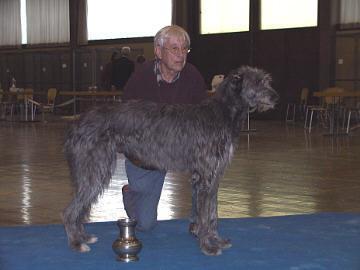
Scottish_deerhound